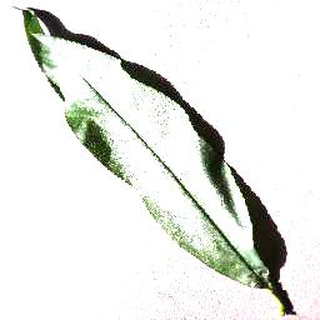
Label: healthy_peach